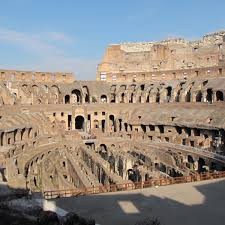
Landmark: Roman Colosseum